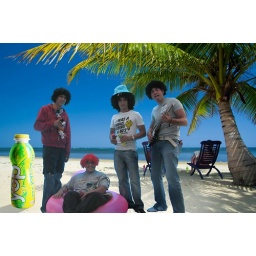
Relaxing under a palm tree on remote beach